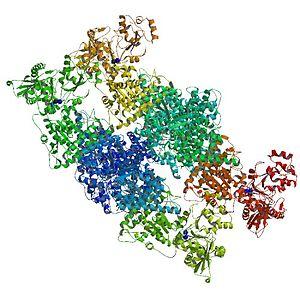
L'acétyl-CoA synthase est une acétyltransférase qui catalyse la réaction : acetyl-CoA + protéine à corrinoïde CO + protéine à corrinoïde méthylé + CoA.